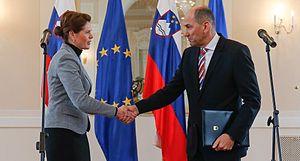
Alenka Bratušek, née le 31 mars 1970 à Celje, est une femme d'État slovène membre de l'Alliance d'Alenka Bratušek. Elle est présidente du gouvernement de 2013 à 2014.